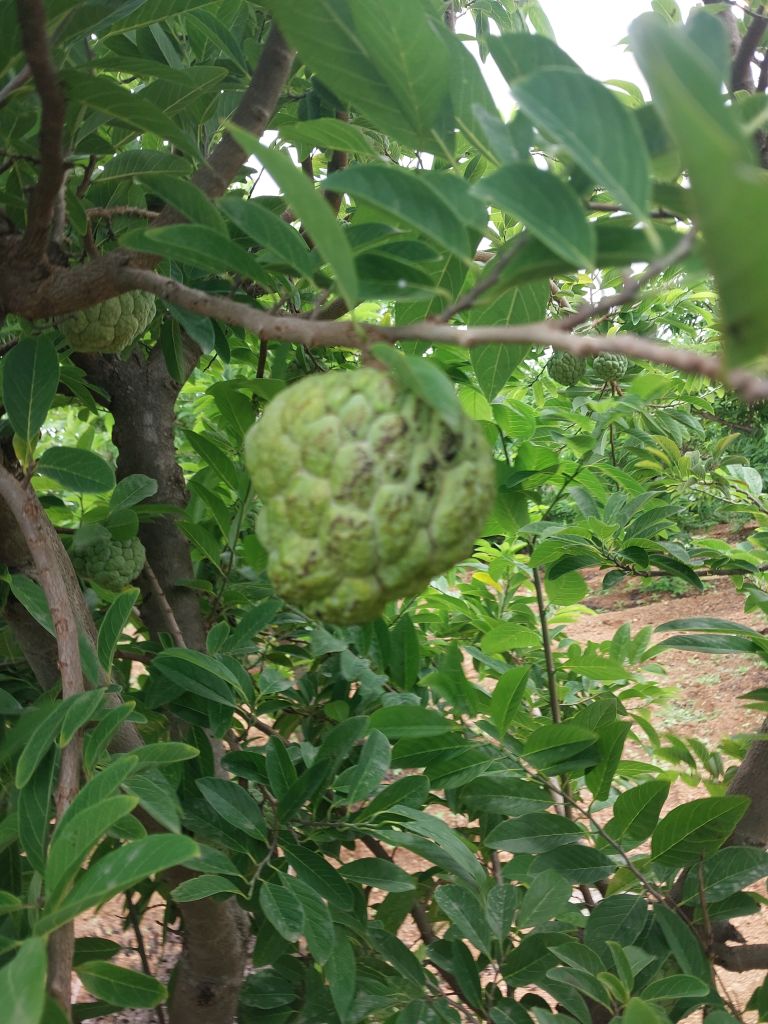
Disease label: Blank Canker